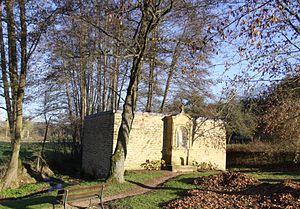
Lavoir à Saint-Aignan (Ardennes, France) This building is inscrit au titre des Monuments Historiques. It is indexed in the Base Mérimée, a database of architectural heritage maintained by the French Ministry of Culture,
Le lavoir Saint-Aignan est un lavoir situé à Saint-Aignan, dans le département français des Ardennes.
Cet article recense les monuments historiques des Ardennes, en France.